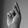
ASL letter: K